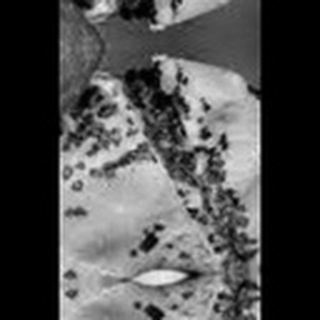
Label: cotton_bacterial_blight